Les Angles-sur-Corrèze

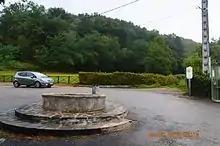
The Village Square

The village square (with a well for animals) has a grouping of buildings of a Church, Town Hall, and School, all in stone. It is a few kilometres on foot from the village to the Corrèze river and to the left a path leads to the Gimel-les-Cascades waterfalls. Again in the village square in front of the well a small path leads over the hills towards the A89 autoroute with beautiful landscapes.